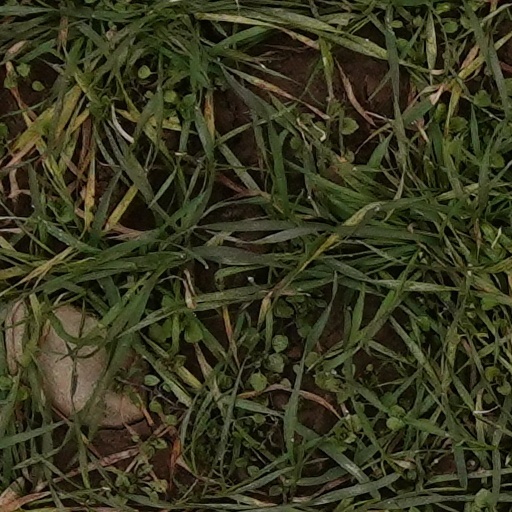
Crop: wheat